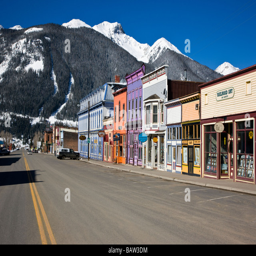
national register of historic places location is lined with architecture